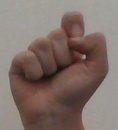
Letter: fa